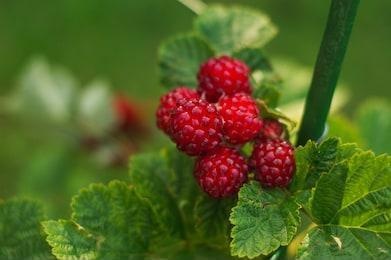
Label: raspberry